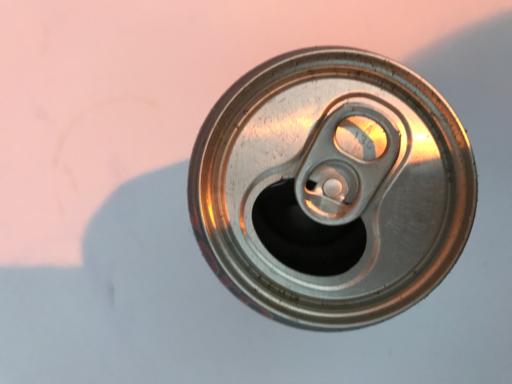
Label: metal